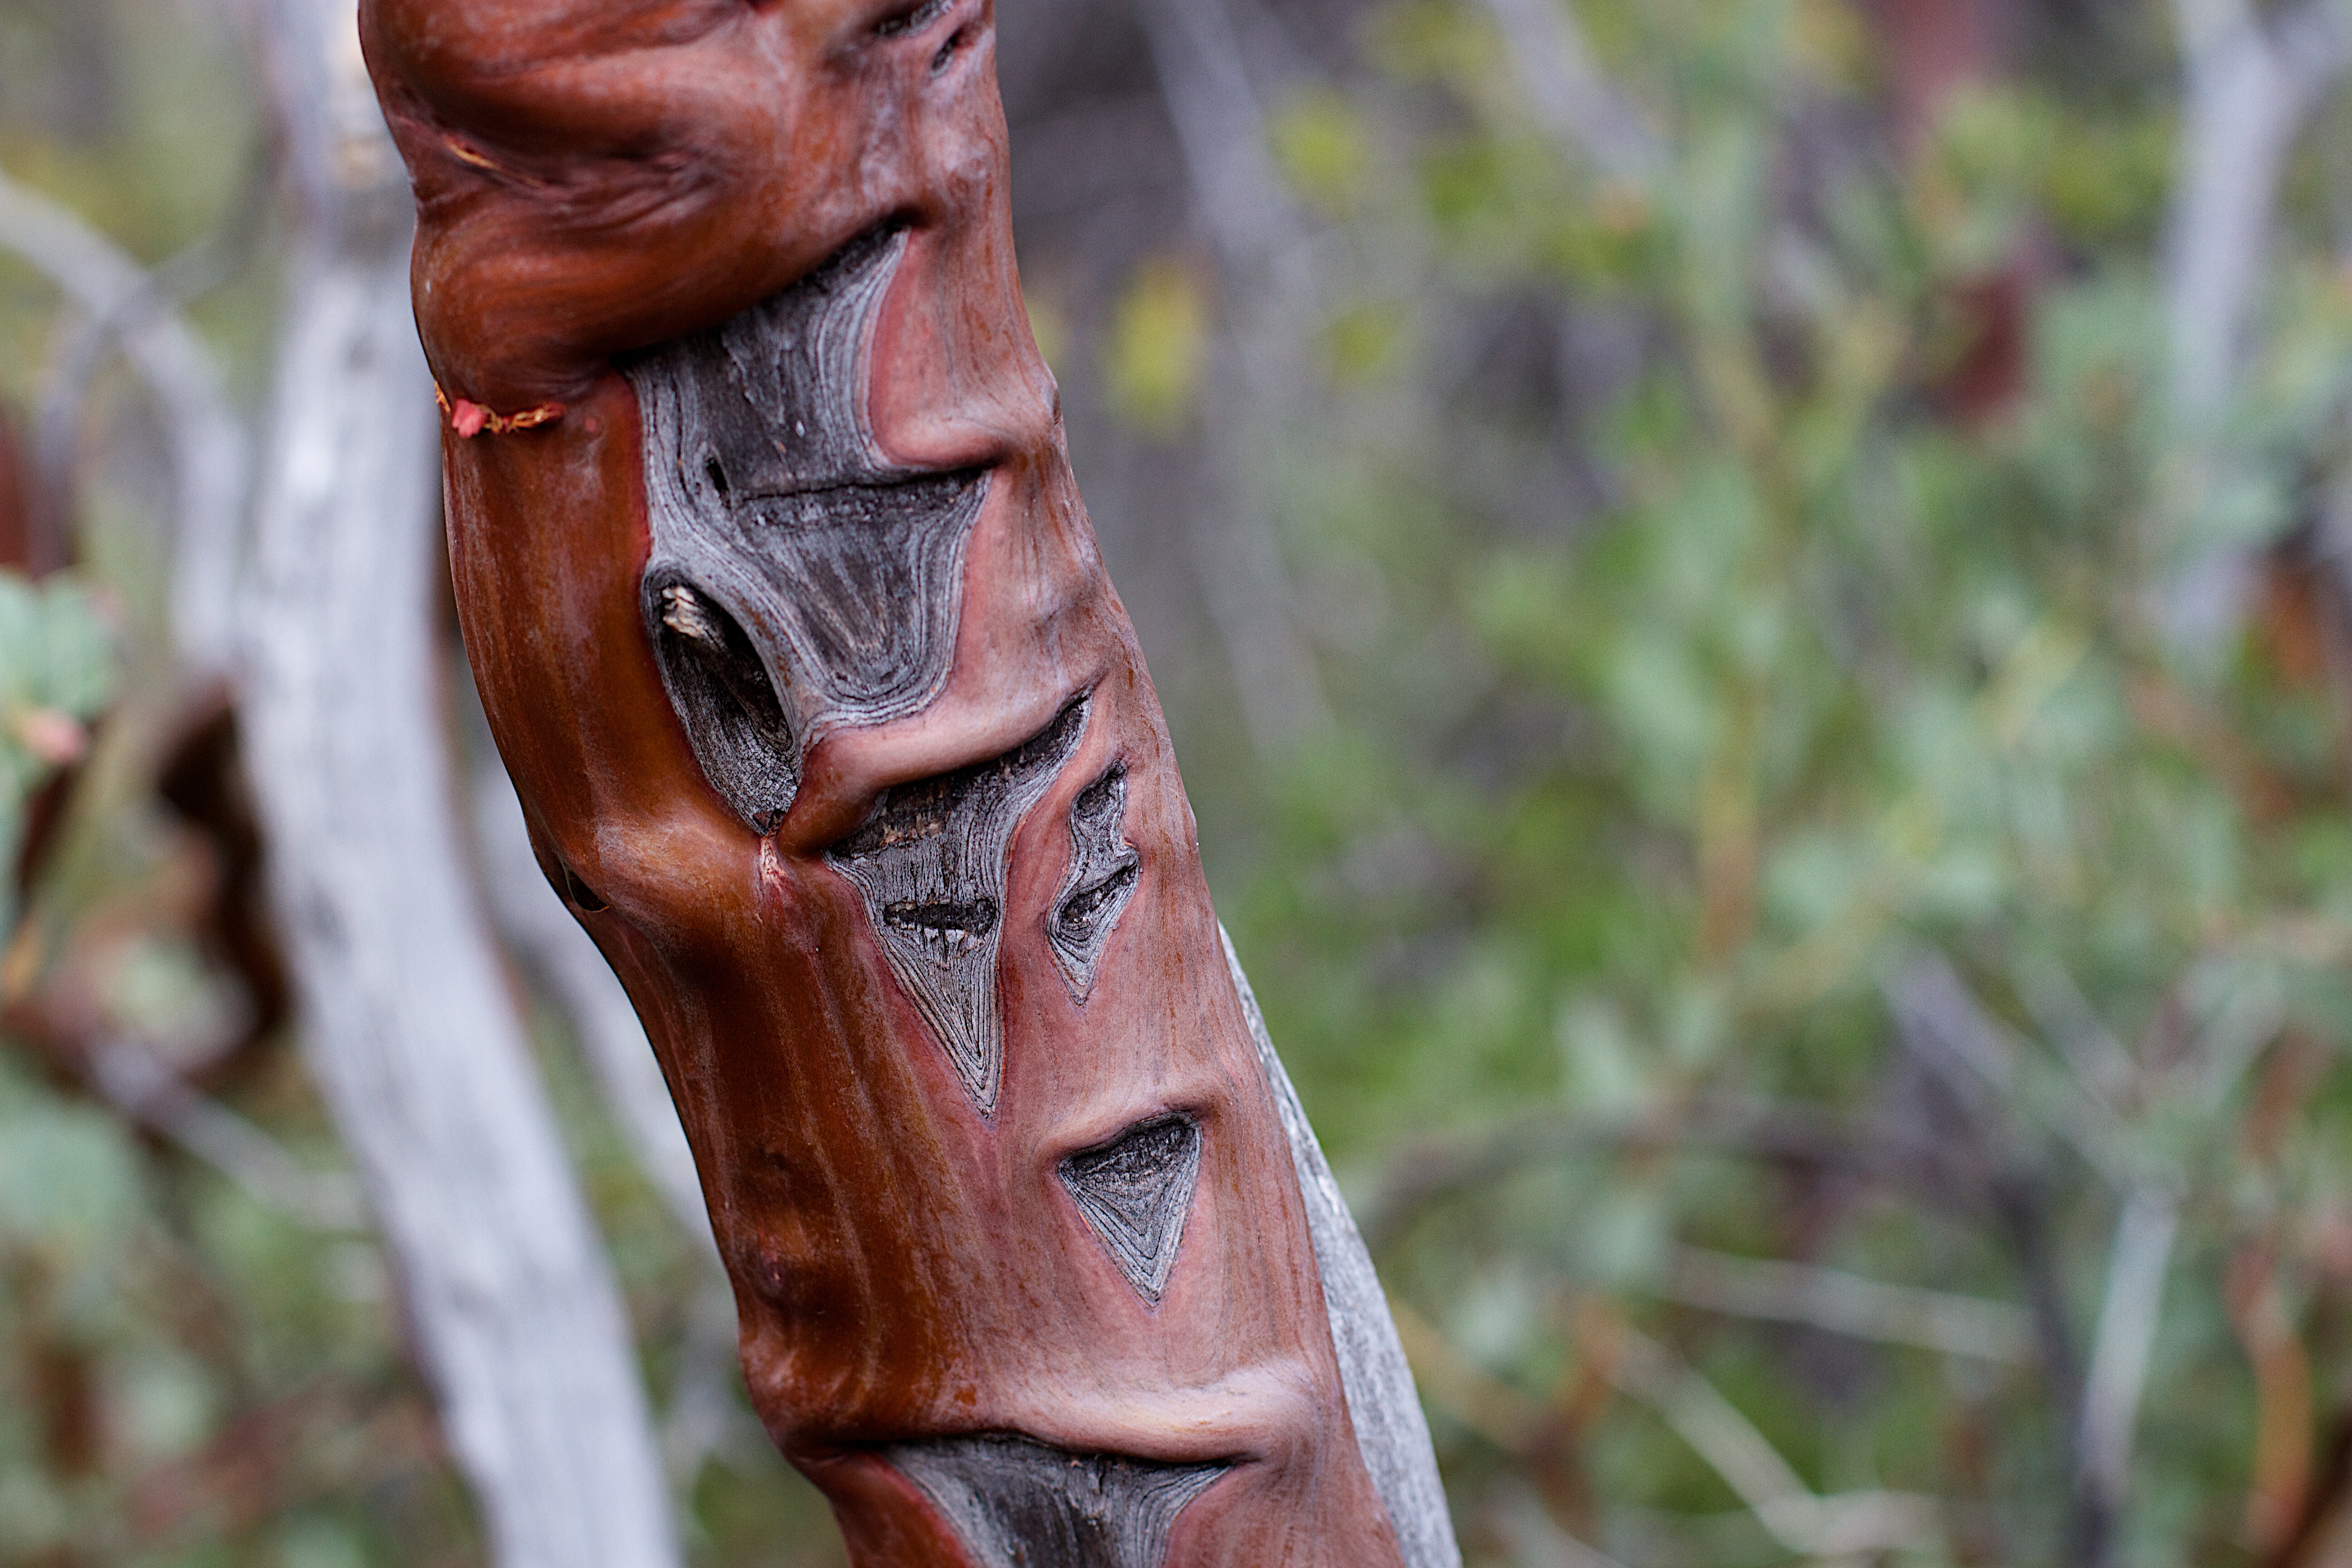
hand, tree, nature, grass, photography, leaf, flower, monument, statue, spring, color, autumn, season, close up, sculpture, art, temple, head, carving